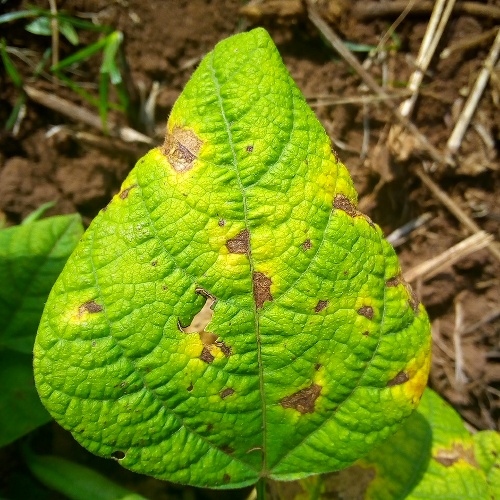
Leaf condition: angular_leaf_spot